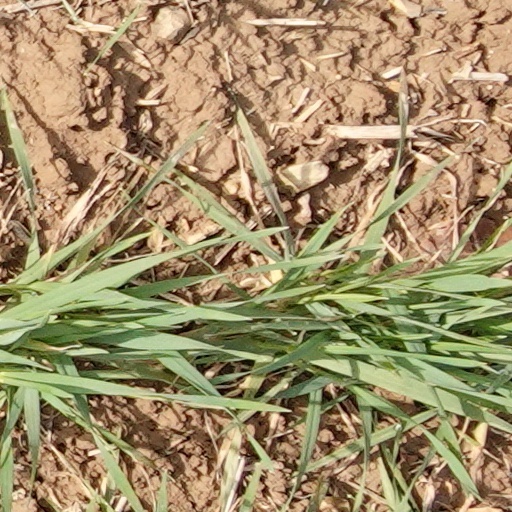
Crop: wheat